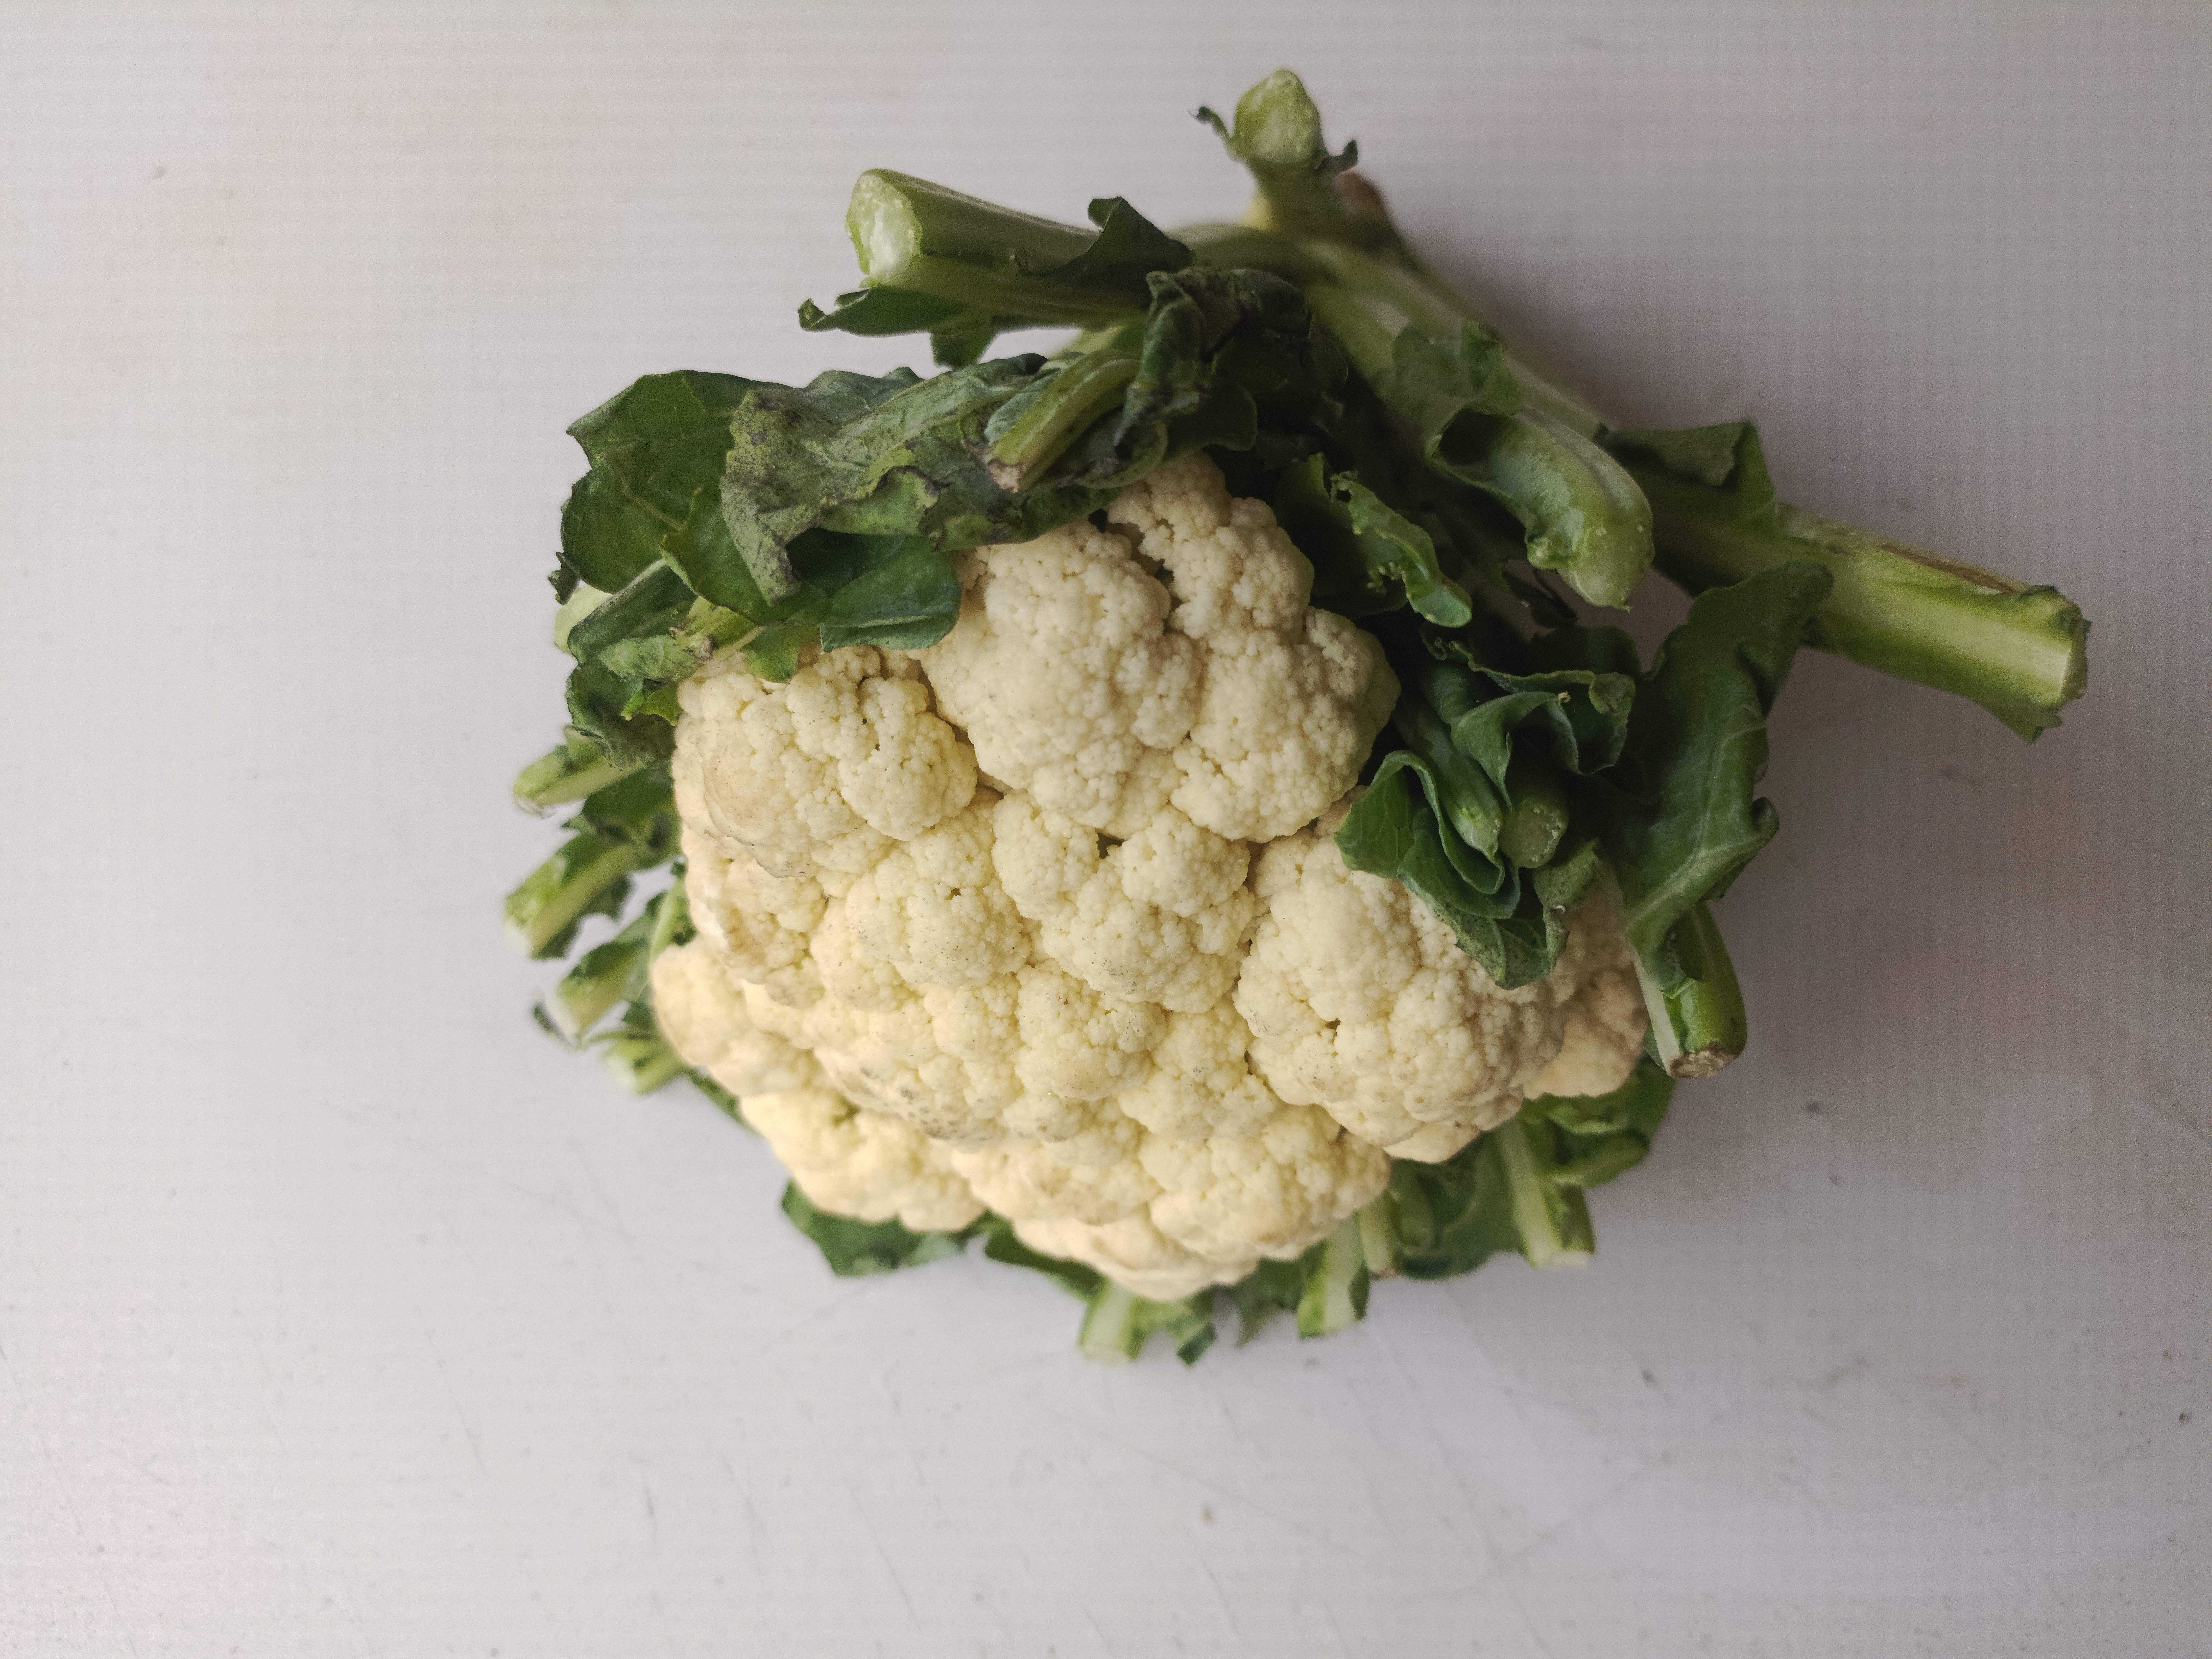
Label: Brassica oleracea